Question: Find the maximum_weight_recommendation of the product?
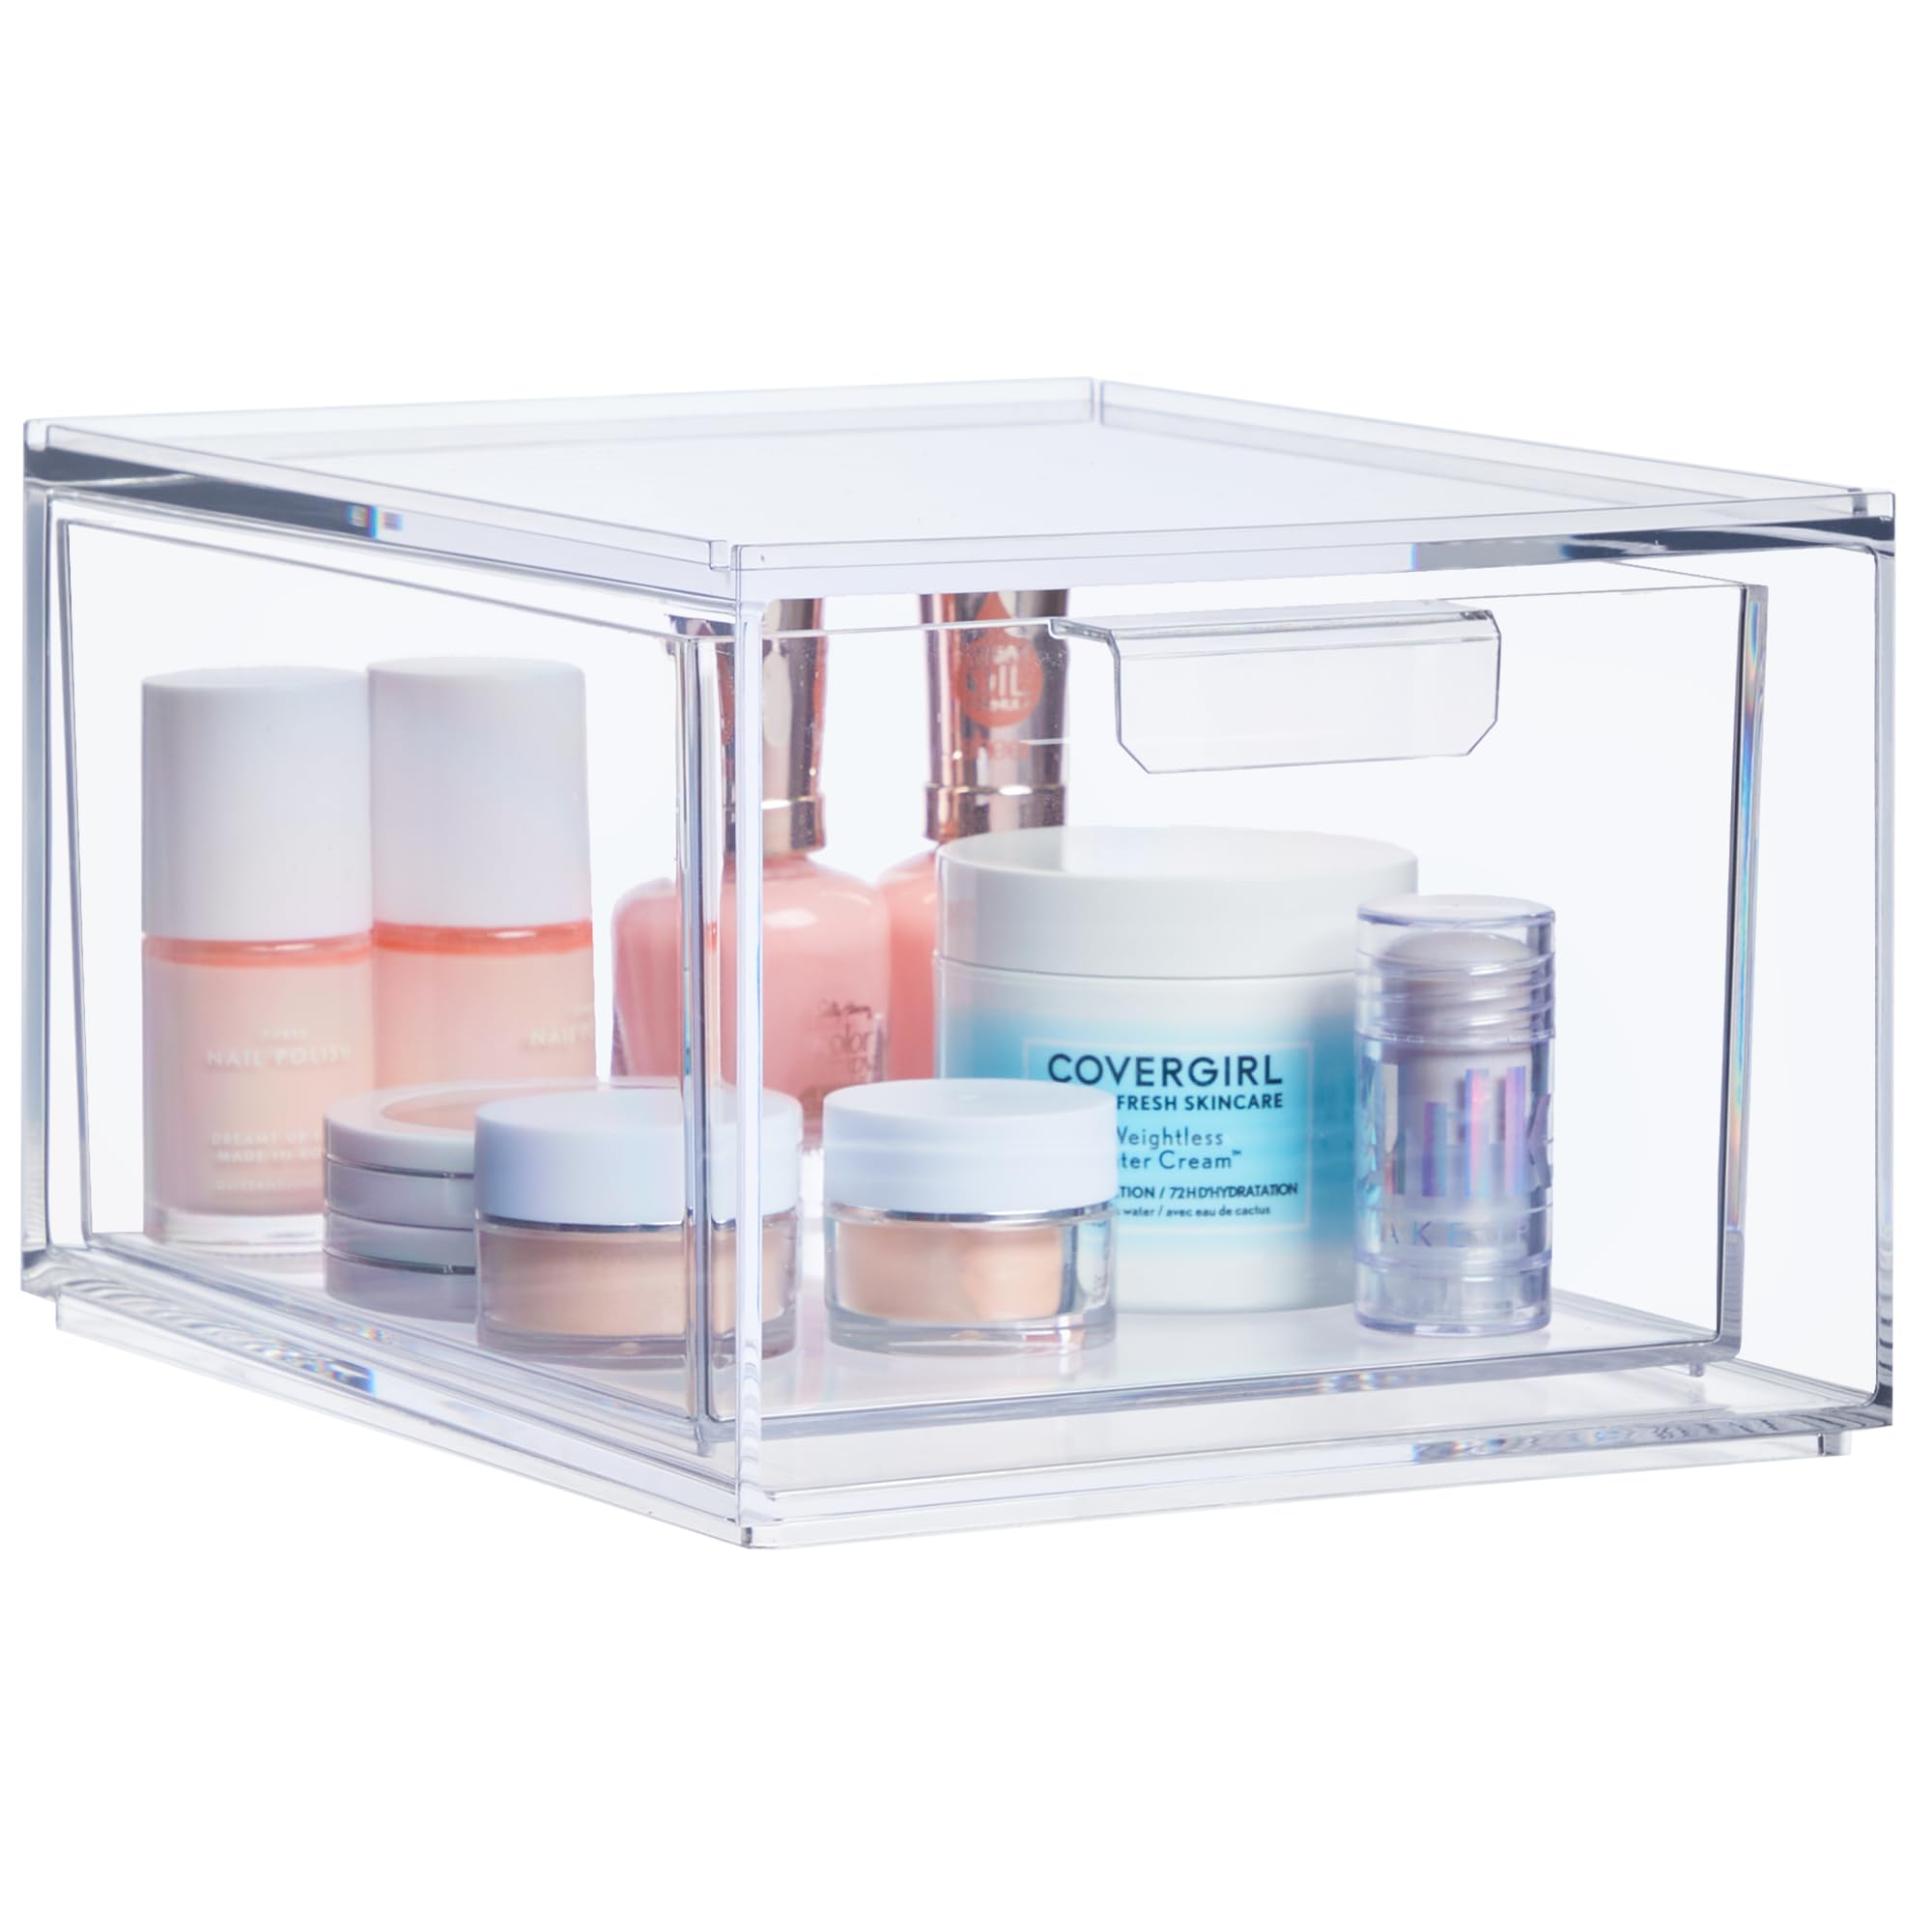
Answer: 72.0 ton